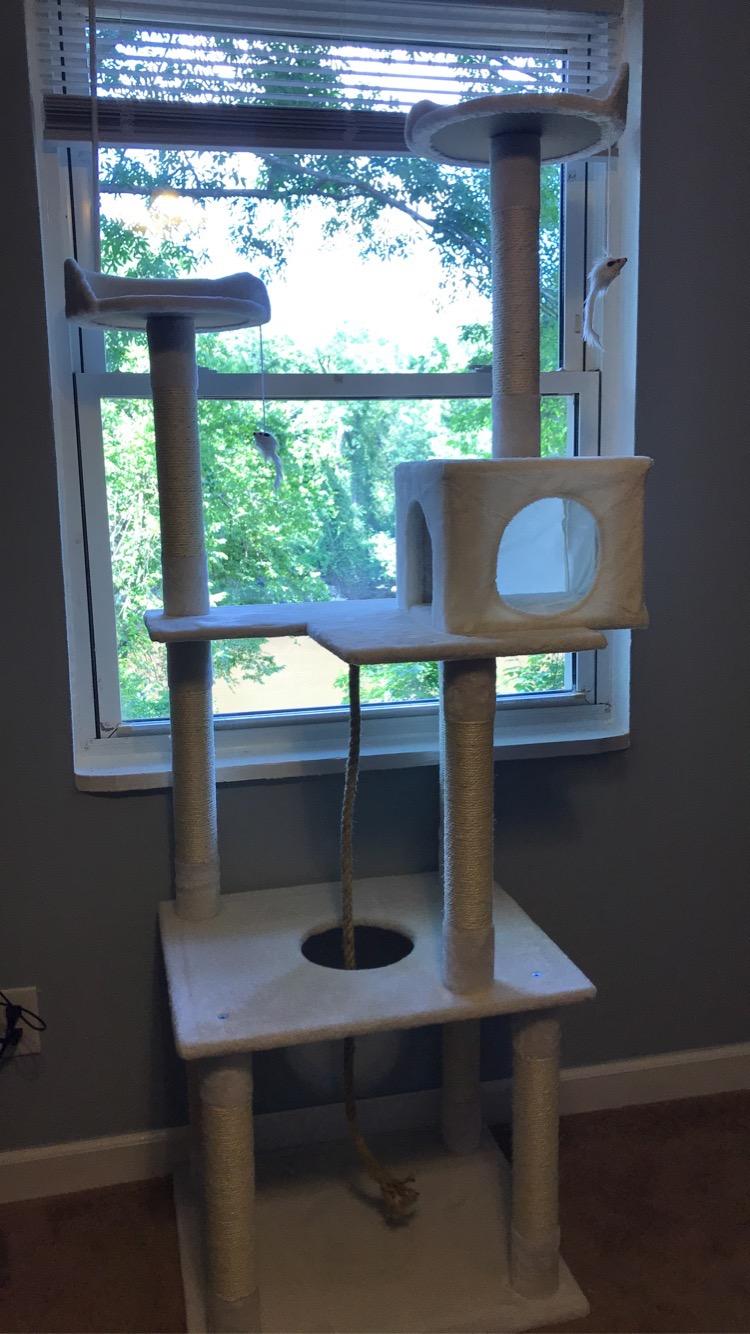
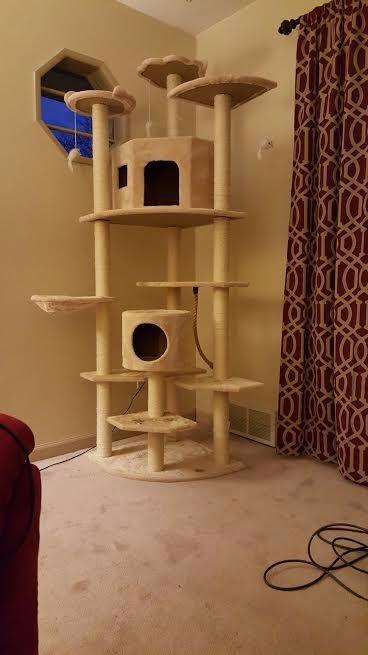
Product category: items_cat tree
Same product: no